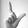
ASL letter: L